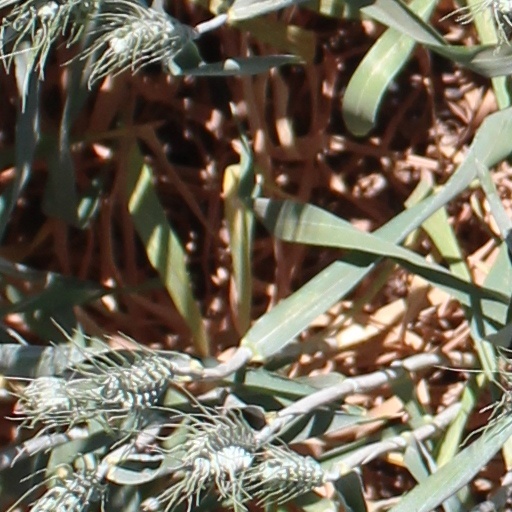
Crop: wheat